Jacques Cousteau

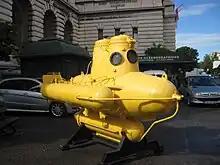
Cousteau's submarine near Oceanographic Museum in Monaco

In 1976, Cousteau located the wreck of HMHS "Britannic", which had sunk on 21 November 1916 after striking a mine in the Kea Channel, the third and final of the three liners and the younger sister to the RMS "Olympic" and RMS "Titanic". He also found the wreck of the French 17th-century ship-of-the-line "La Therese" in coastal waters of Crete.